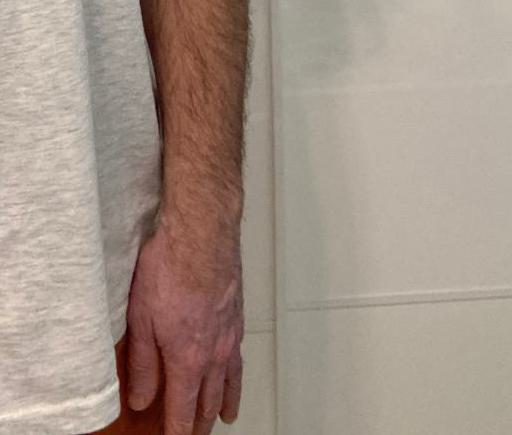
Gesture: no_gesture